Portishead Railway

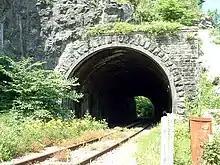
Tunnel in the Avon Gorge

The line branches northwards from the Bristol–Exeter main line at Parson Street Junction, originally called Portishead Junction, immediately west of Parson Street station in southern Bristol. From here it runs north along the southwest bank of the River Avon. At Ashton junction, the former line to Bristol Harbour diverged to the right. Immediately north of the site of the junction, the first station was Ashton Gate, opened in 1906, followed by Clifton Bridge station, south of the Clifton Suspension Bridge itself.